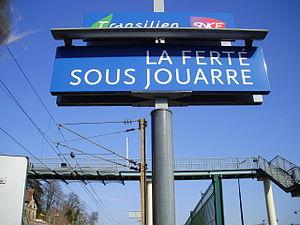
Gare de La Ferté-sous-Jouarre, Seine-et-Marne, France (Panneau signalétique)
La gare de La Ferté-sous-Jouarre est une gare ferroviaire française de la ligne de Noisy-le-Sec à Strasbourg-Ville, située sur le territoire de la commune de La Ferté-sous-Jouarre, dans le département de Seine-et-Marne, en région Île-de-France.